Pechora Sea

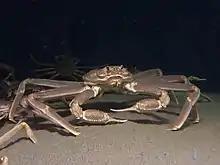
"Chionoecetes opilio", a species of snow crab

There are about 600 taxa in the Pechora Sea. Various anadromous fishes inhabit the Sea. One of the largest Northern European stocks of Atlantic salmon (Salmo salar) as well as other fish populations from surrounding areas migrate throughout the Pechora Sea each autumn to spawn, a process which they complete under the ice. Additionally, the only stock of "Coregonus autumnalis" in Northern Europe, and one of the region's largest, spawns in the Pechora's estuary.